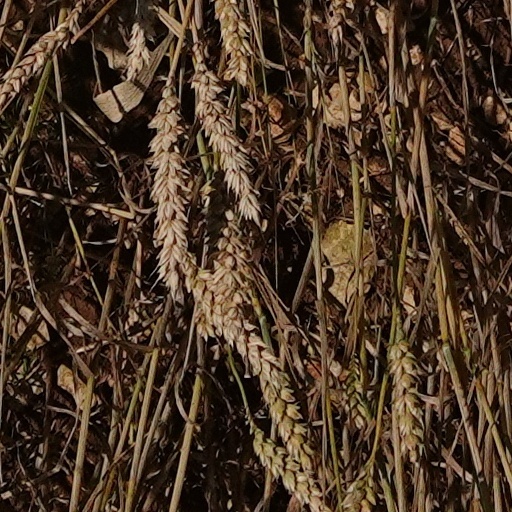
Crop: wheat